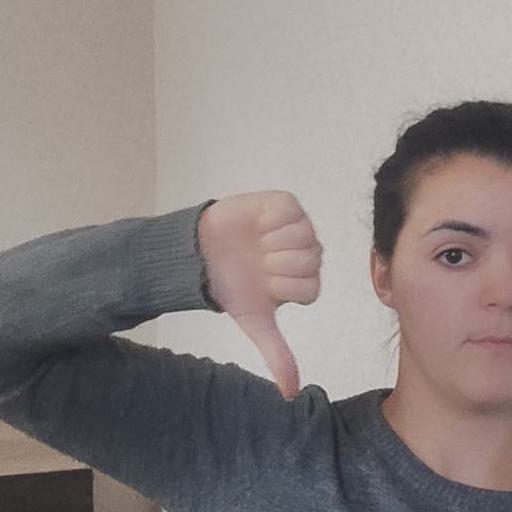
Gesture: dislike